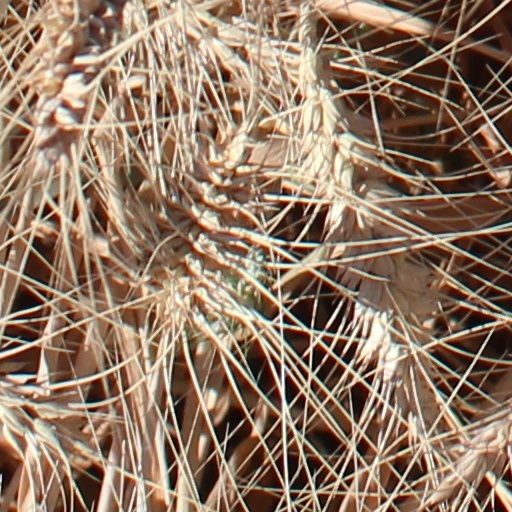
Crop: wheat